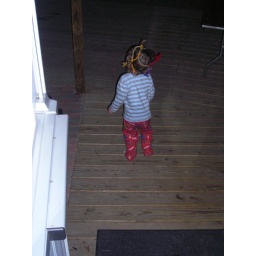
Ivan on the dance floor in his pipe-cleaner hat